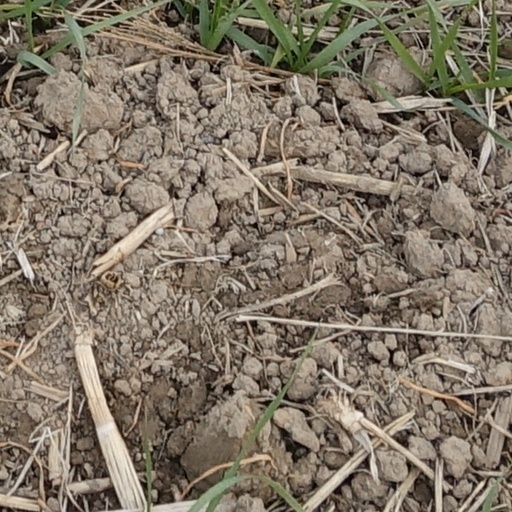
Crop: wheat